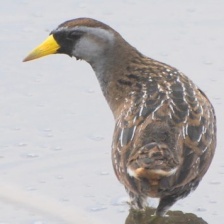
Species: SORA
Scientific name: PORZANA CAROLINA
ImageNet parent category: european_gallinule